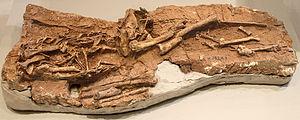
Dilong est un genre éteint de dinosaures carnivores théropodes, un Tyrannosauroidea basal, qui vivait au Crétacé inférieur, au cours du Barrémien, il y a environ entre 129 et 125 Ma. Ses fossiles ont été découverts en Chine dans le biote de Jehol.
Les Tyrannosauridés, terme qui signifie « lézard tyran », forment la famille de dinosaures théropodes cœlurosauriens comprenant le fameux Tyrannosaure et d'autres grand prédateurs. Ils sont classés en deux sous-familles dont le nombre de genres varient selon les auteurs. Leurs fossiles, datant de la fin du Crétacé, ont été retrouvés en Amérique du Nord, en Europe et en Asie.